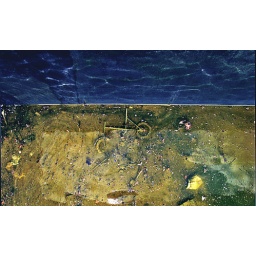
small dock near Putney Bridge is home to another thames bike